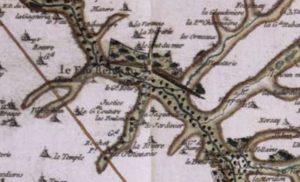
la commune de Reignac-sur-Indre sur la carte de Cassini
Reignac-sur-Indre est une commune française, située dans le département d'Indre-et-Loire en région Centre-Val de Loire.